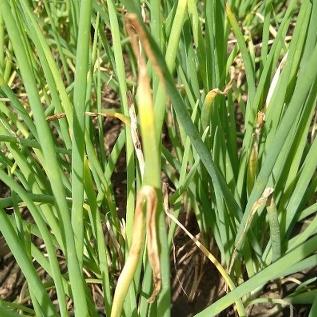
Crop: Onion
Condition: fusarium-d